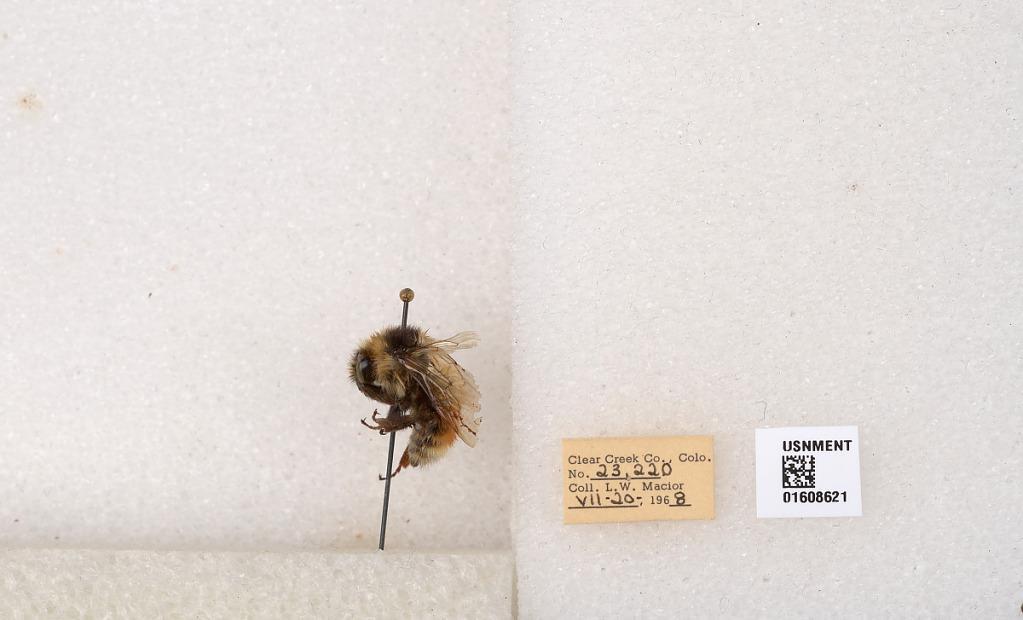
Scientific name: Bombus (Pyrobombus) sylvicola Kirby
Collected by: L. Macior
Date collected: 1968-7-20
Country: United States
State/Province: Colorado
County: Clear Creek
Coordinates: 39.6891, -105.644